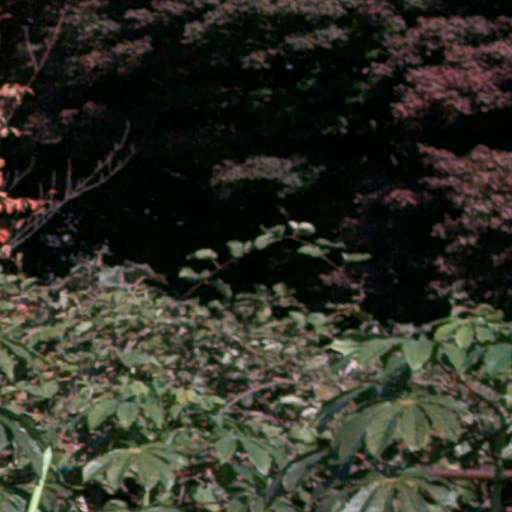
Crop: cassava